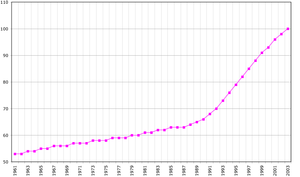
Aruba est une île néerlandaise de la mer des Caraïbes, située au large des côtes du Venezuela, faisant partie des Petites Antilles. L'île forme un État du royaume des Pays-Bas à part entière depuis qu'elle s'est séparée des Antilles néerlandaises en 1986. En 2010, Aruba comptait 115 120 habitants, dont 29 998 vivaient à Oranjestad, capitale de l'île.